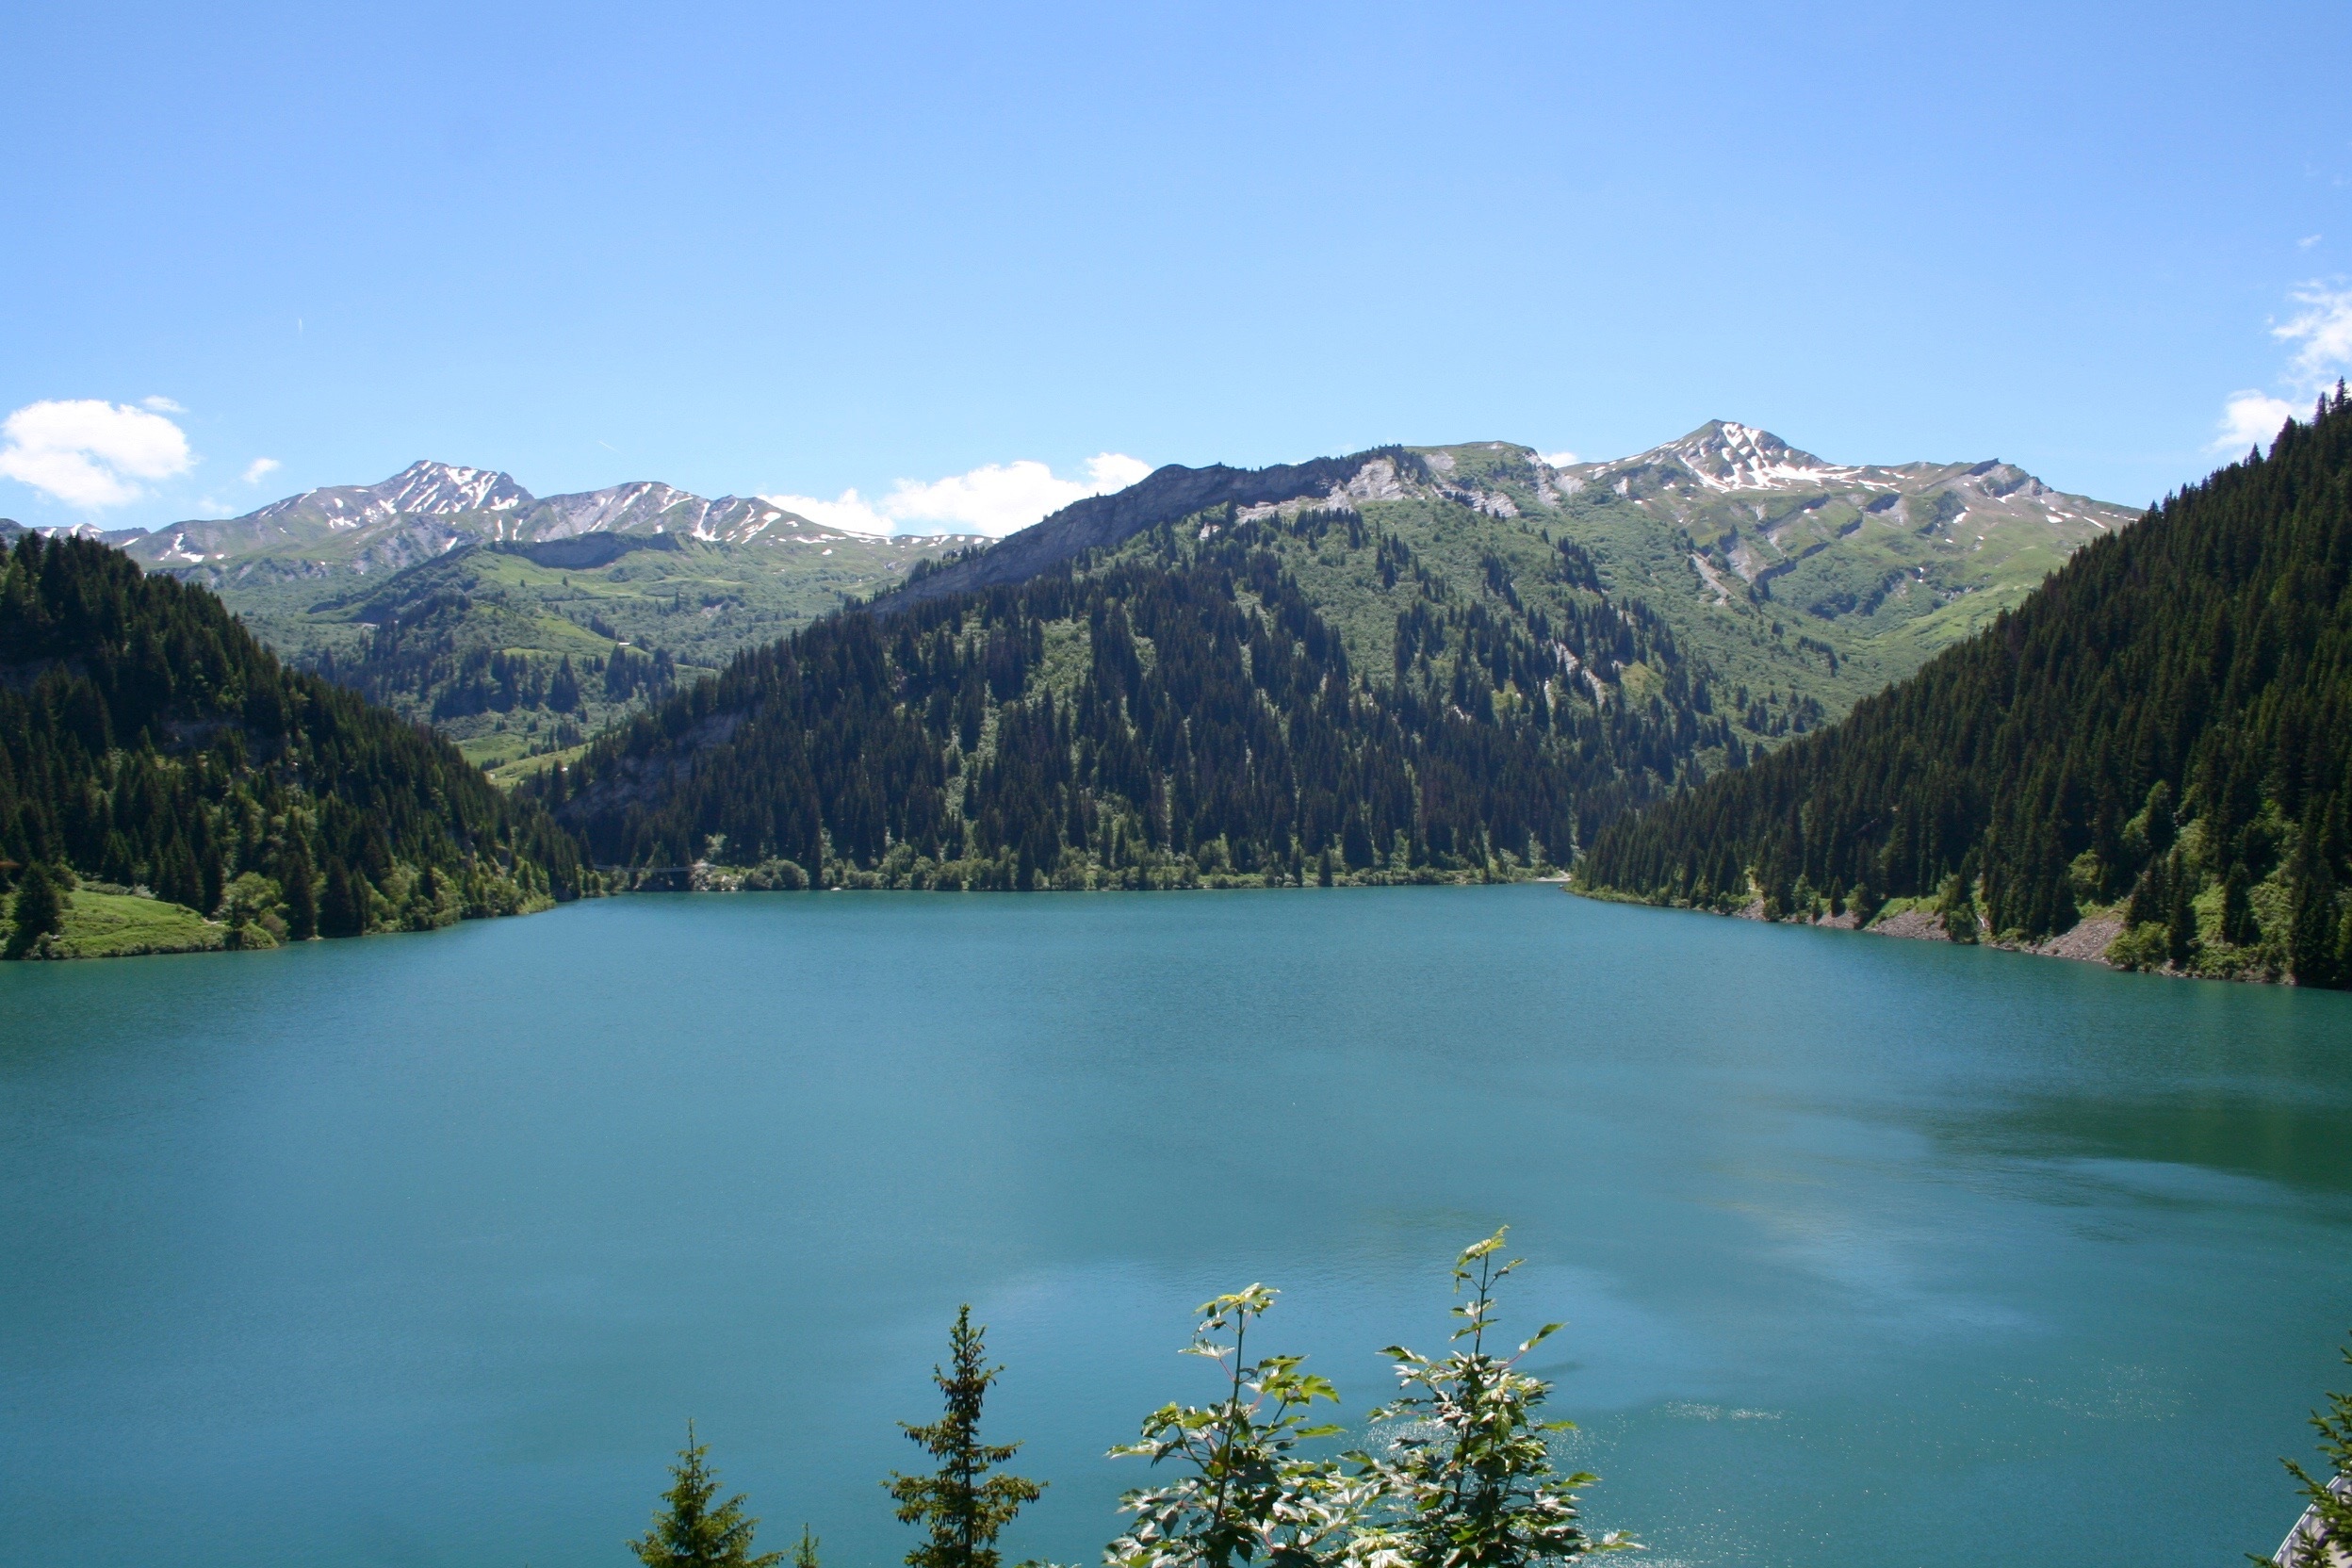
wilderness, mountain, lake, mountain range, reflection, fjord, reservoir, body of water, alps, savoie, loch, crater lake, beaufortain, tarn, st guerin, mountainous landforms